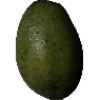
Label: Avocado 1